Bagnall 0-4-0ST "Alfred" and "Judy"

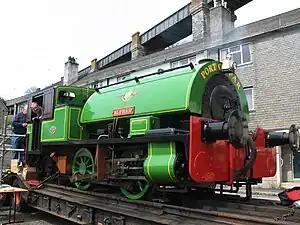
"Alfred" on display by the Royal Albert Bridge

Alfred" and "Judy are two 0-4-0 saddle tank steam locomotives. They were built by W. G. Bagnall for use at Par Docks in Cornwall, United Kingdom. The unusually low design was required to cope with extremely tight curves and a very low bridge under the Cornish Main Line. The locomotives are both preserved in operational condition on the nearby Bodmin and Wenford Railway and inspired the Reverend Wilbert Awdry to include them in The Railway Series of children's books as "Bill" and "Ben".